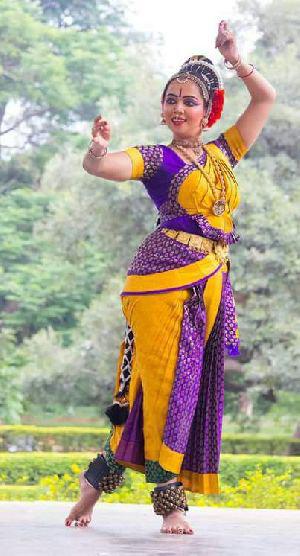
Dance form: kuchipudi